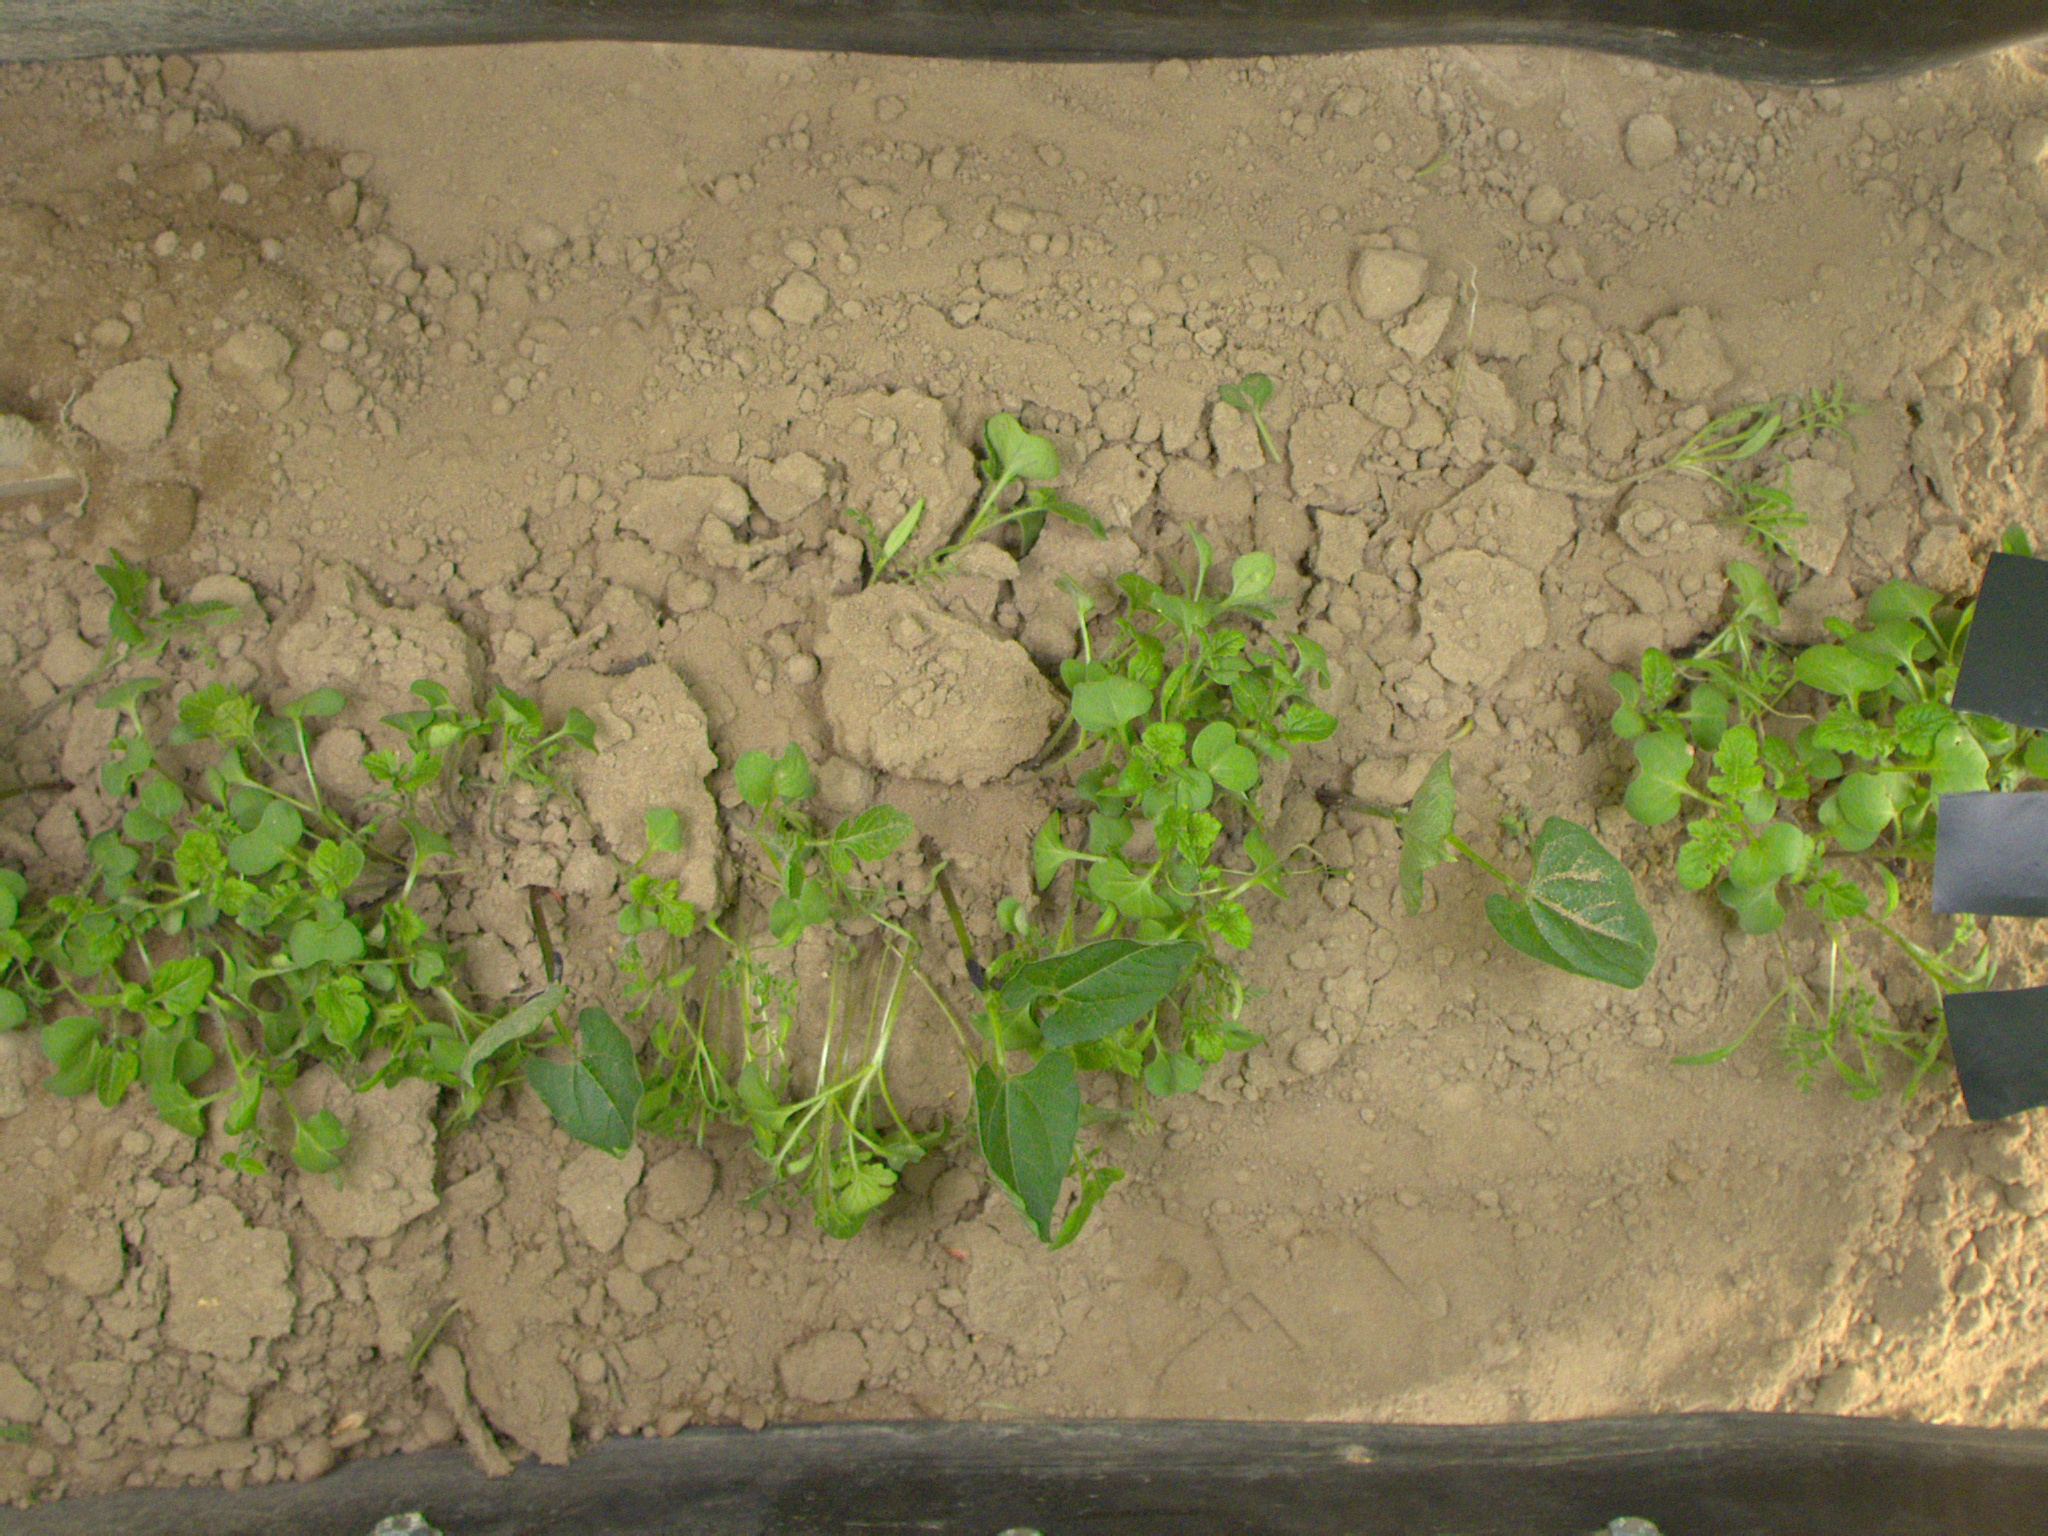
Crop: bean
Objects: bean, bean, bean, stem_bean, stem_bean, stem_bean